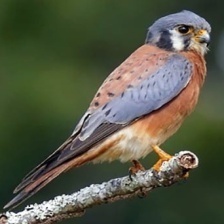
Species: AMERICAN KESTREL
Scientific name: FALCO SPARVERIUS